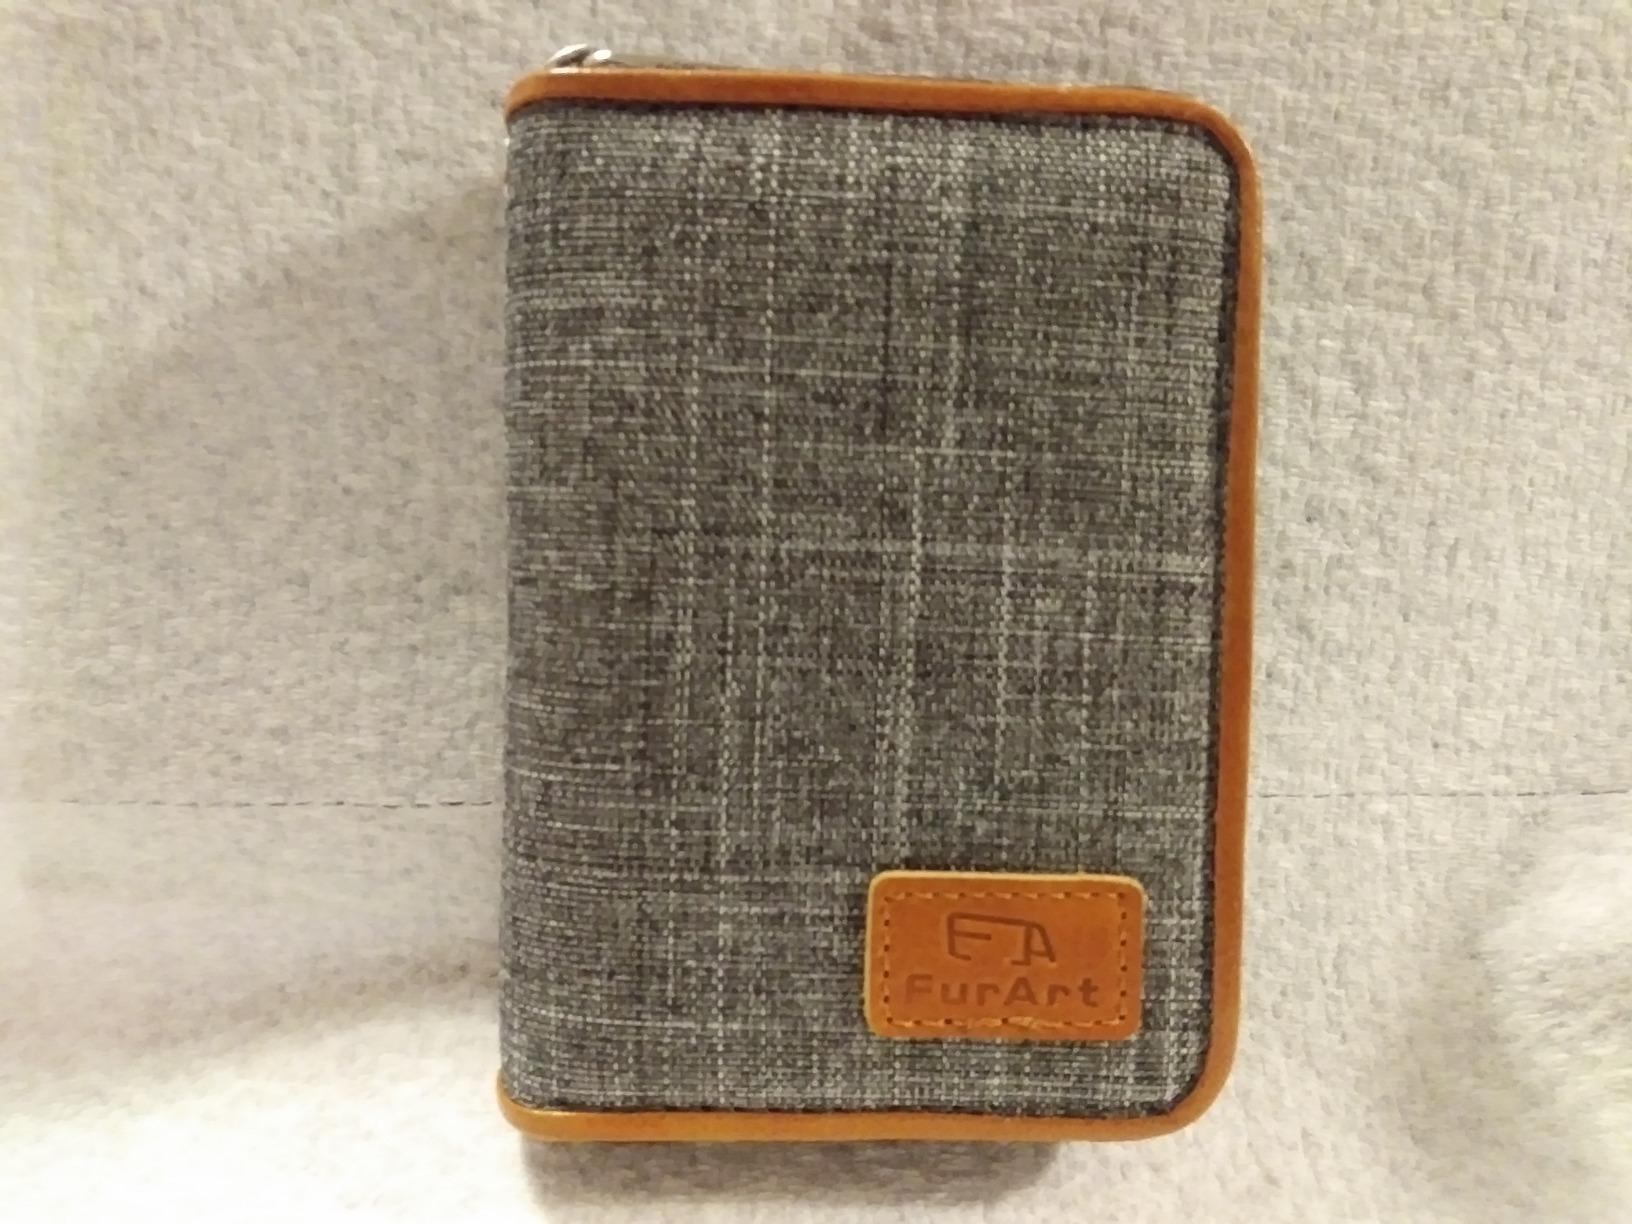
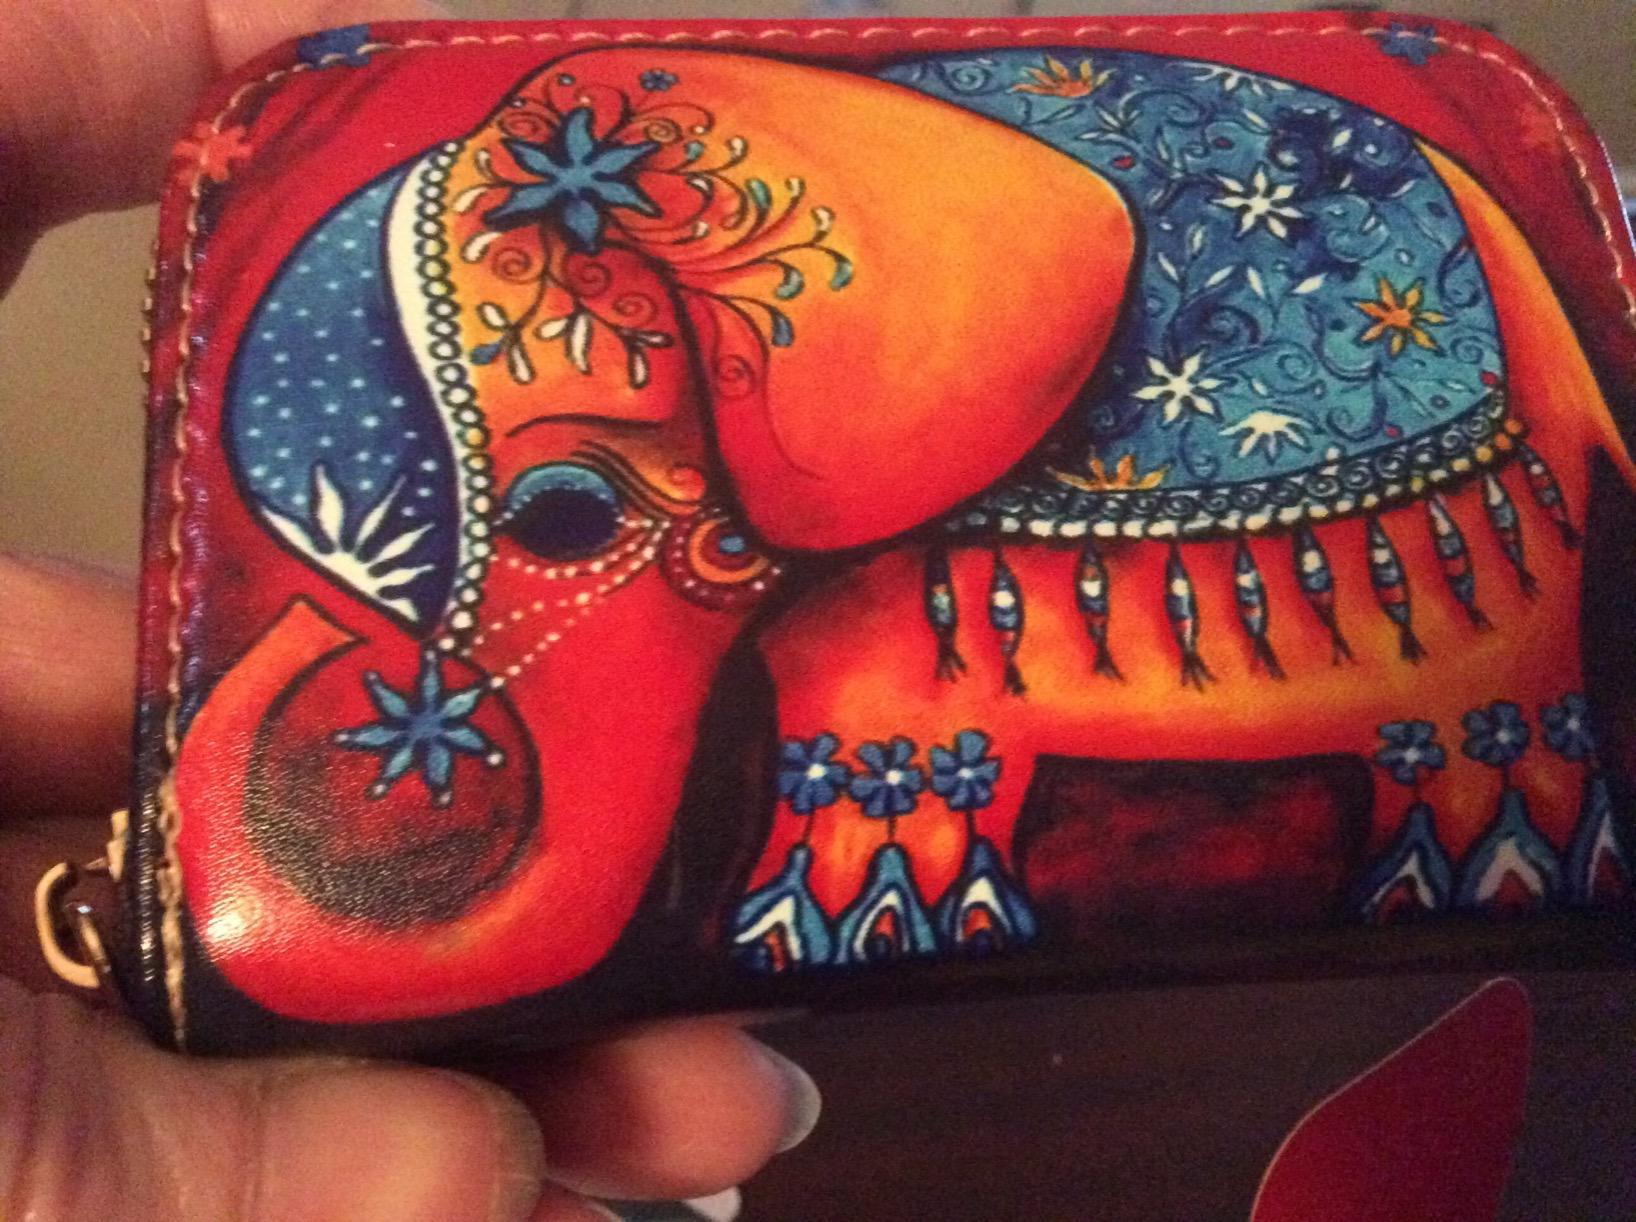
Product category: accessories_keychain
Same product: no